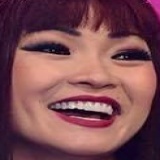
ca sĩ Phương Thanh